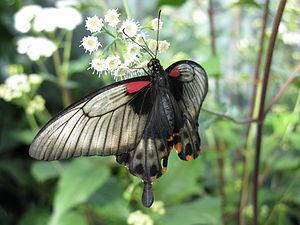
Un grand mormon(Papilio memnon) au jardin botanique de Montréal.